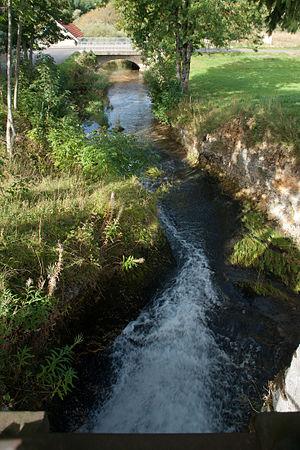
Usine communale de Métabief - Bief rouge This building is indexed in the Base Mérimée, a database of architectural heritage maintained by the French Ministry of Culture,
L'usine communale de Metabief est un ensemble d'anciens bâtiments industriels du XIXᵉ siècle, protégés de monuments historiques, située sur la commune de Métabief, dans le département français du Doubs.